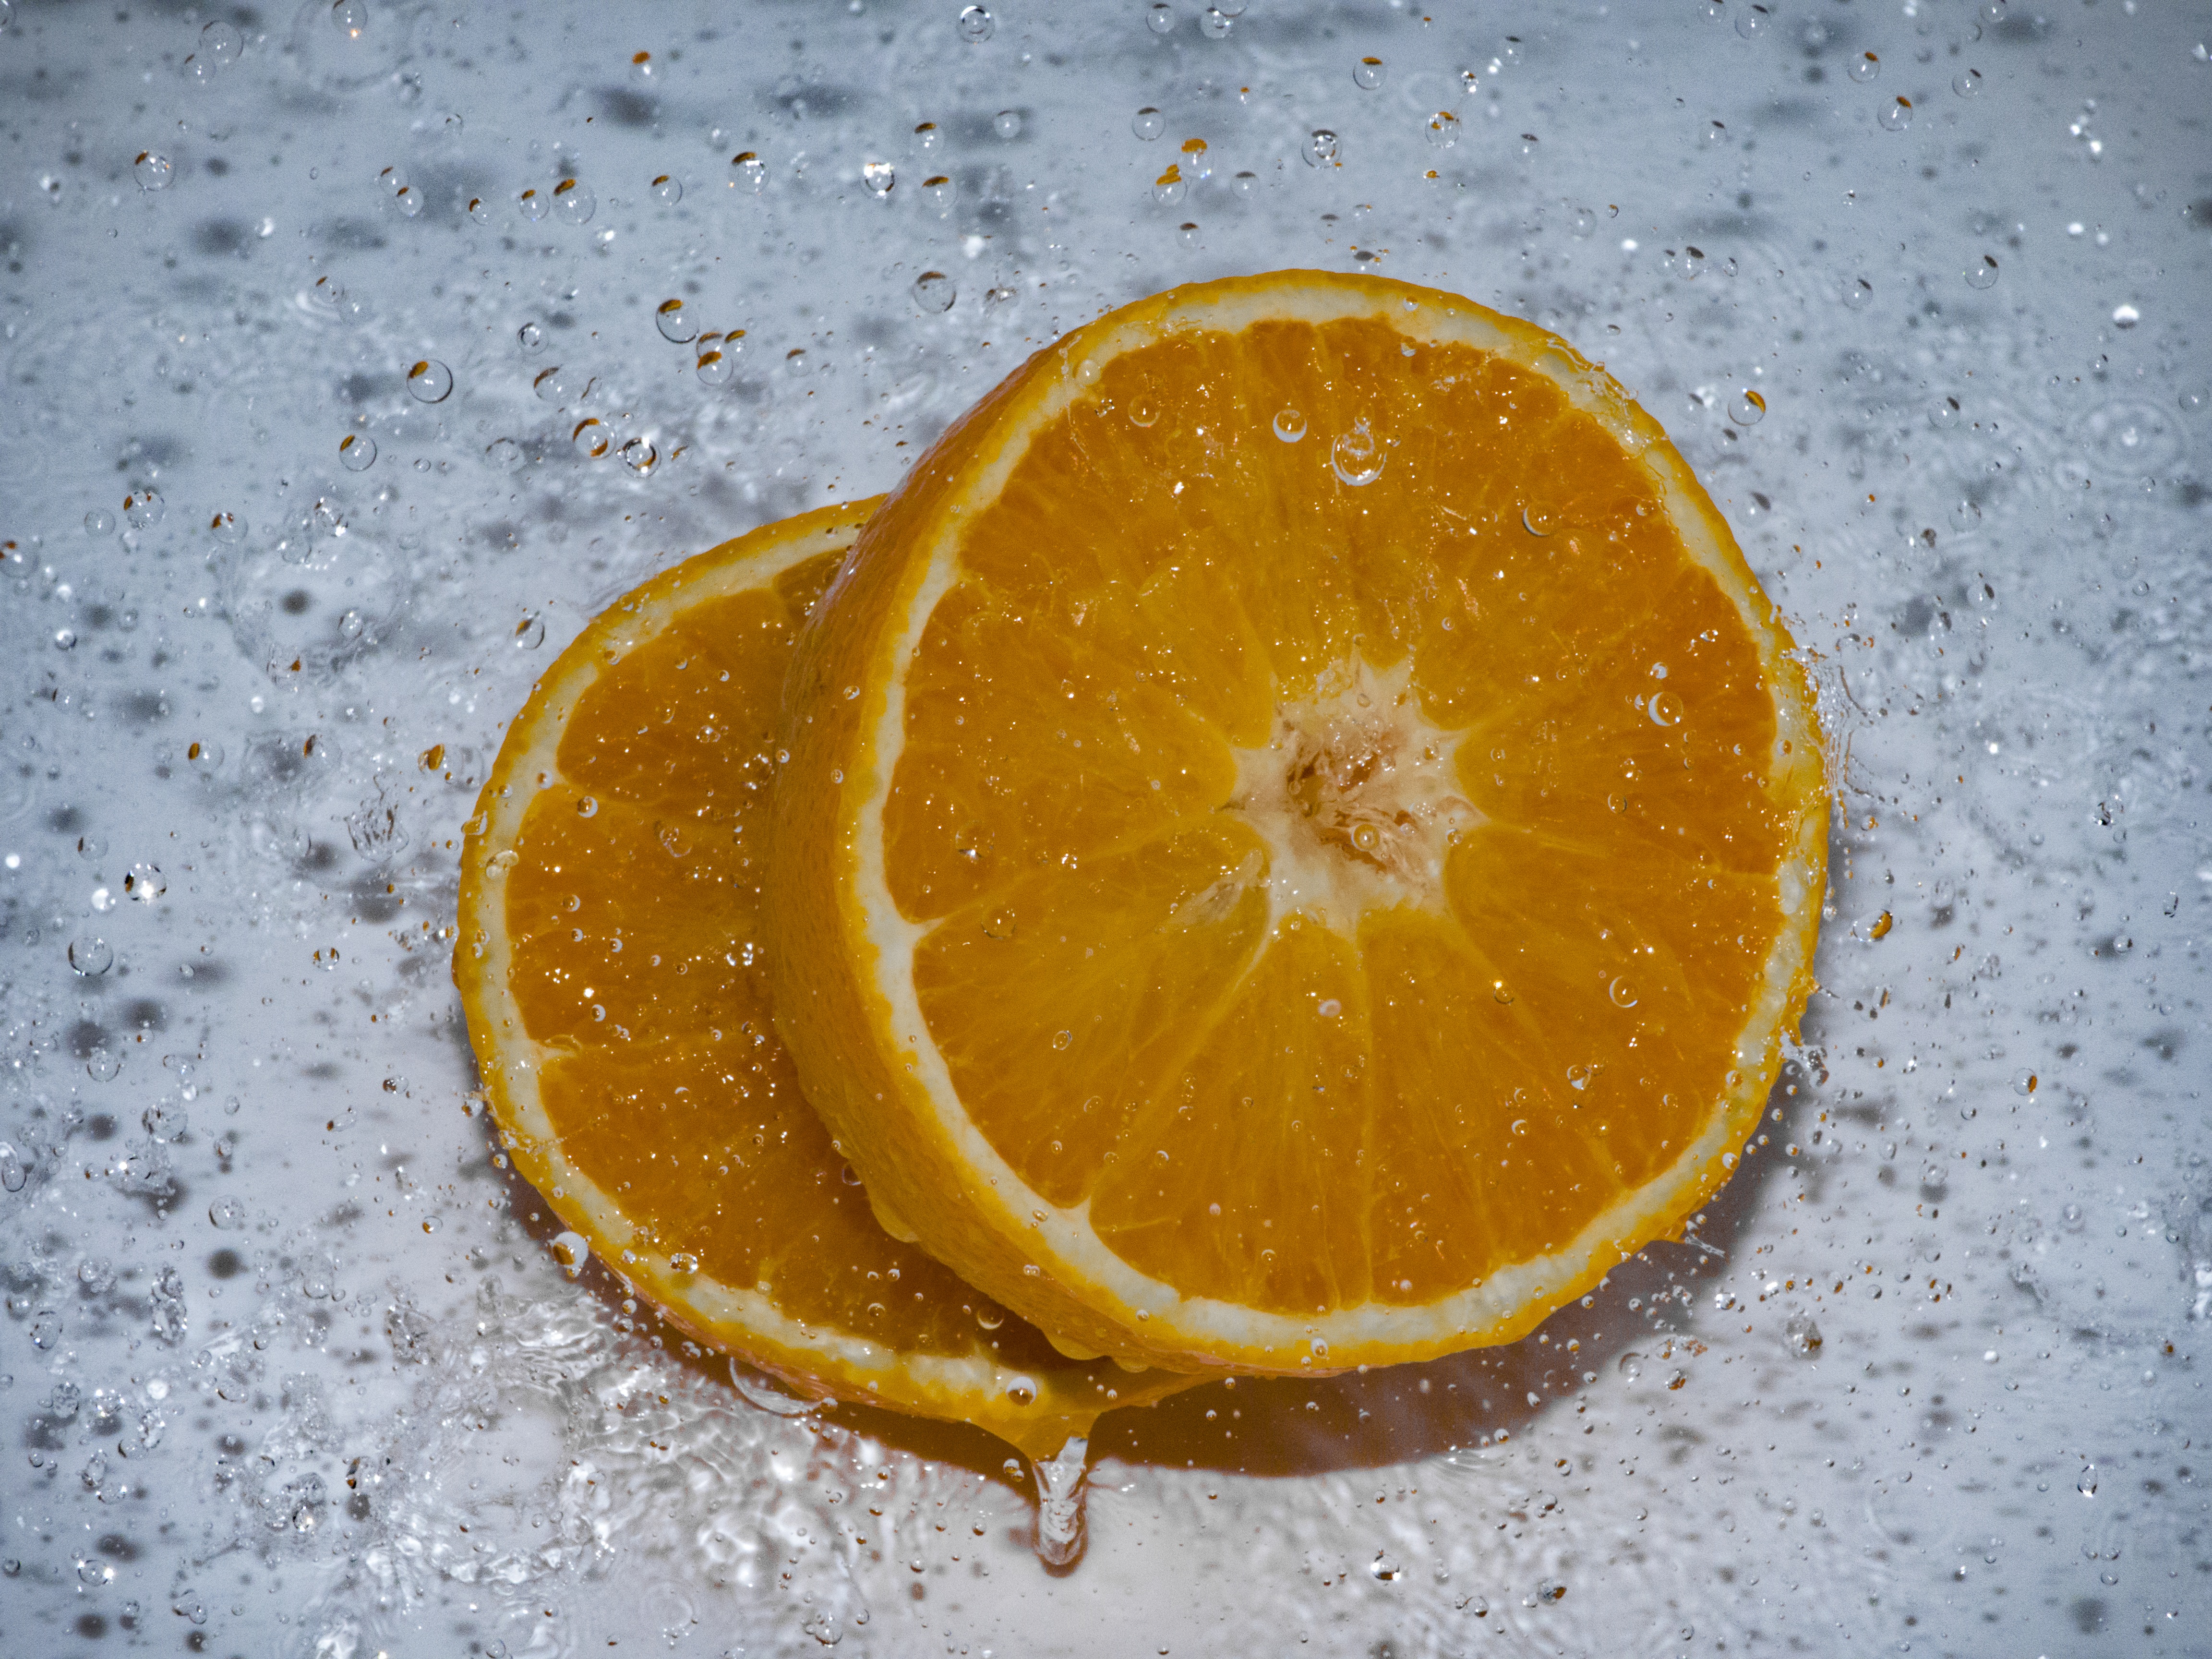
plant, fruit, clear, orange, food, splash, produce, macro, fruits, calabaza, clementine, vitamins, edible, drop of water, effect, citrus, watery, flowering plant, slowmotion, high speed recording, bitter orange, land plant, meyer lemon, tangelo